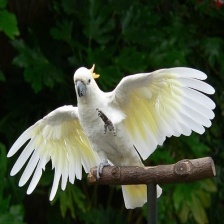
Species: COCKATOO
Scientific name: CACATUIDAE
ImageNet parent category: sulphur-crested_cockatoo